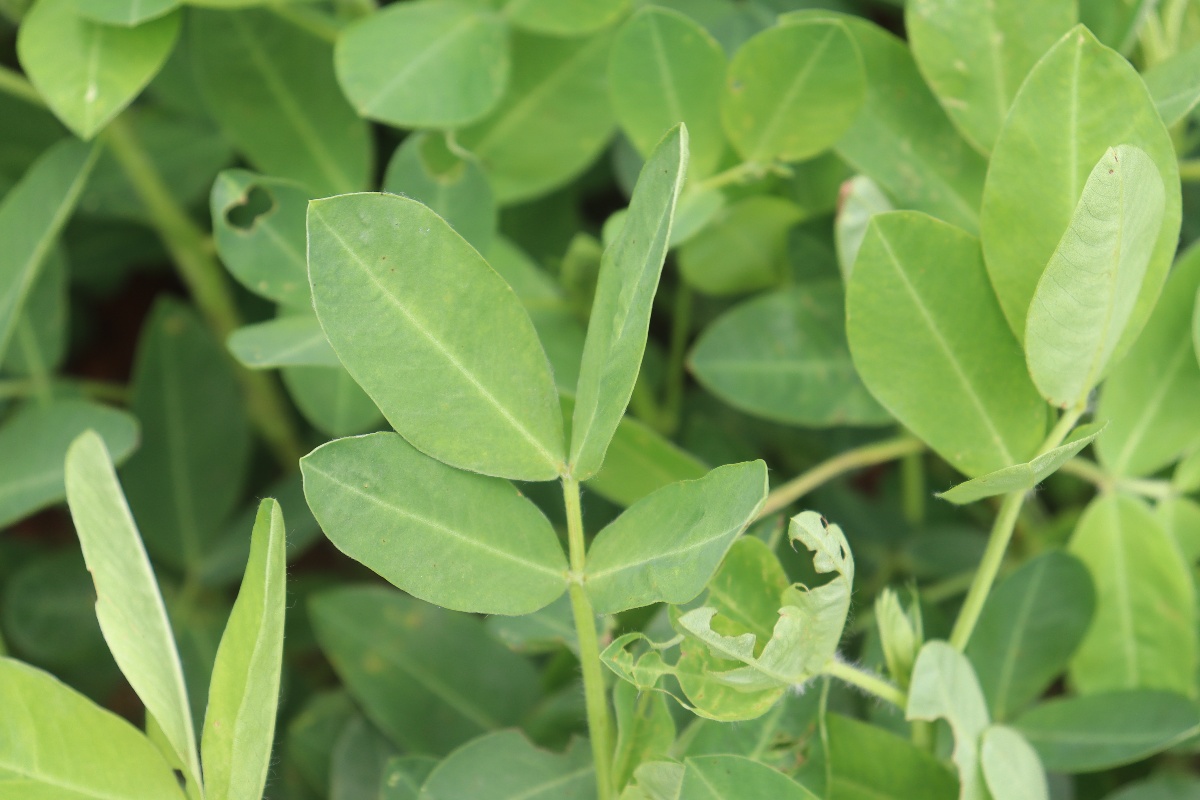
Label: early_leaf_spot